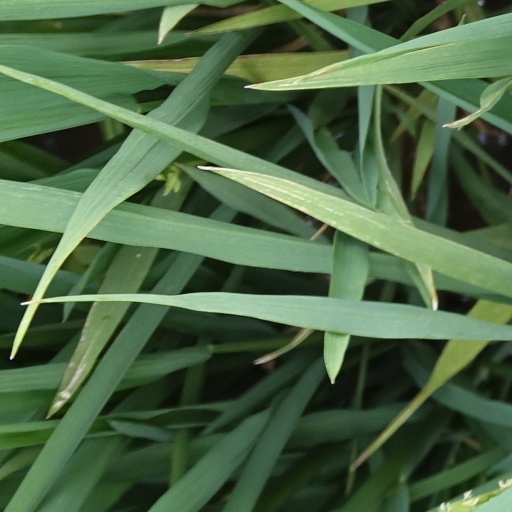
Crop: rice